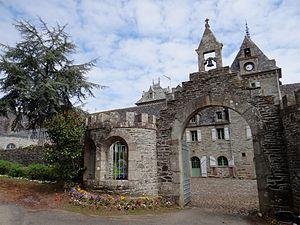
Manoir de l'Île-Blanche, Locquirec, Finistère, France
Le manoir de l'Île-Blanche est un manoir situé sur la commune de Locquirec dans le Finistère.